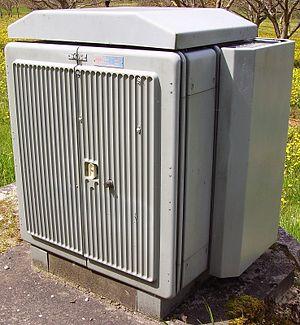
Transformateur électrique à haute tension (tension primaire
La puissance apparente est définie comme étant la valeur maximale qui peut être prise par la puissance active pour des amplitudes de tension et d'intensité fixées. Le rapport de la puissance active sur la puissance apparente est appelé facteur de puissance et la puissance apparente est donc la puissance active obtenue pour un facteur de puissance égal à 1.